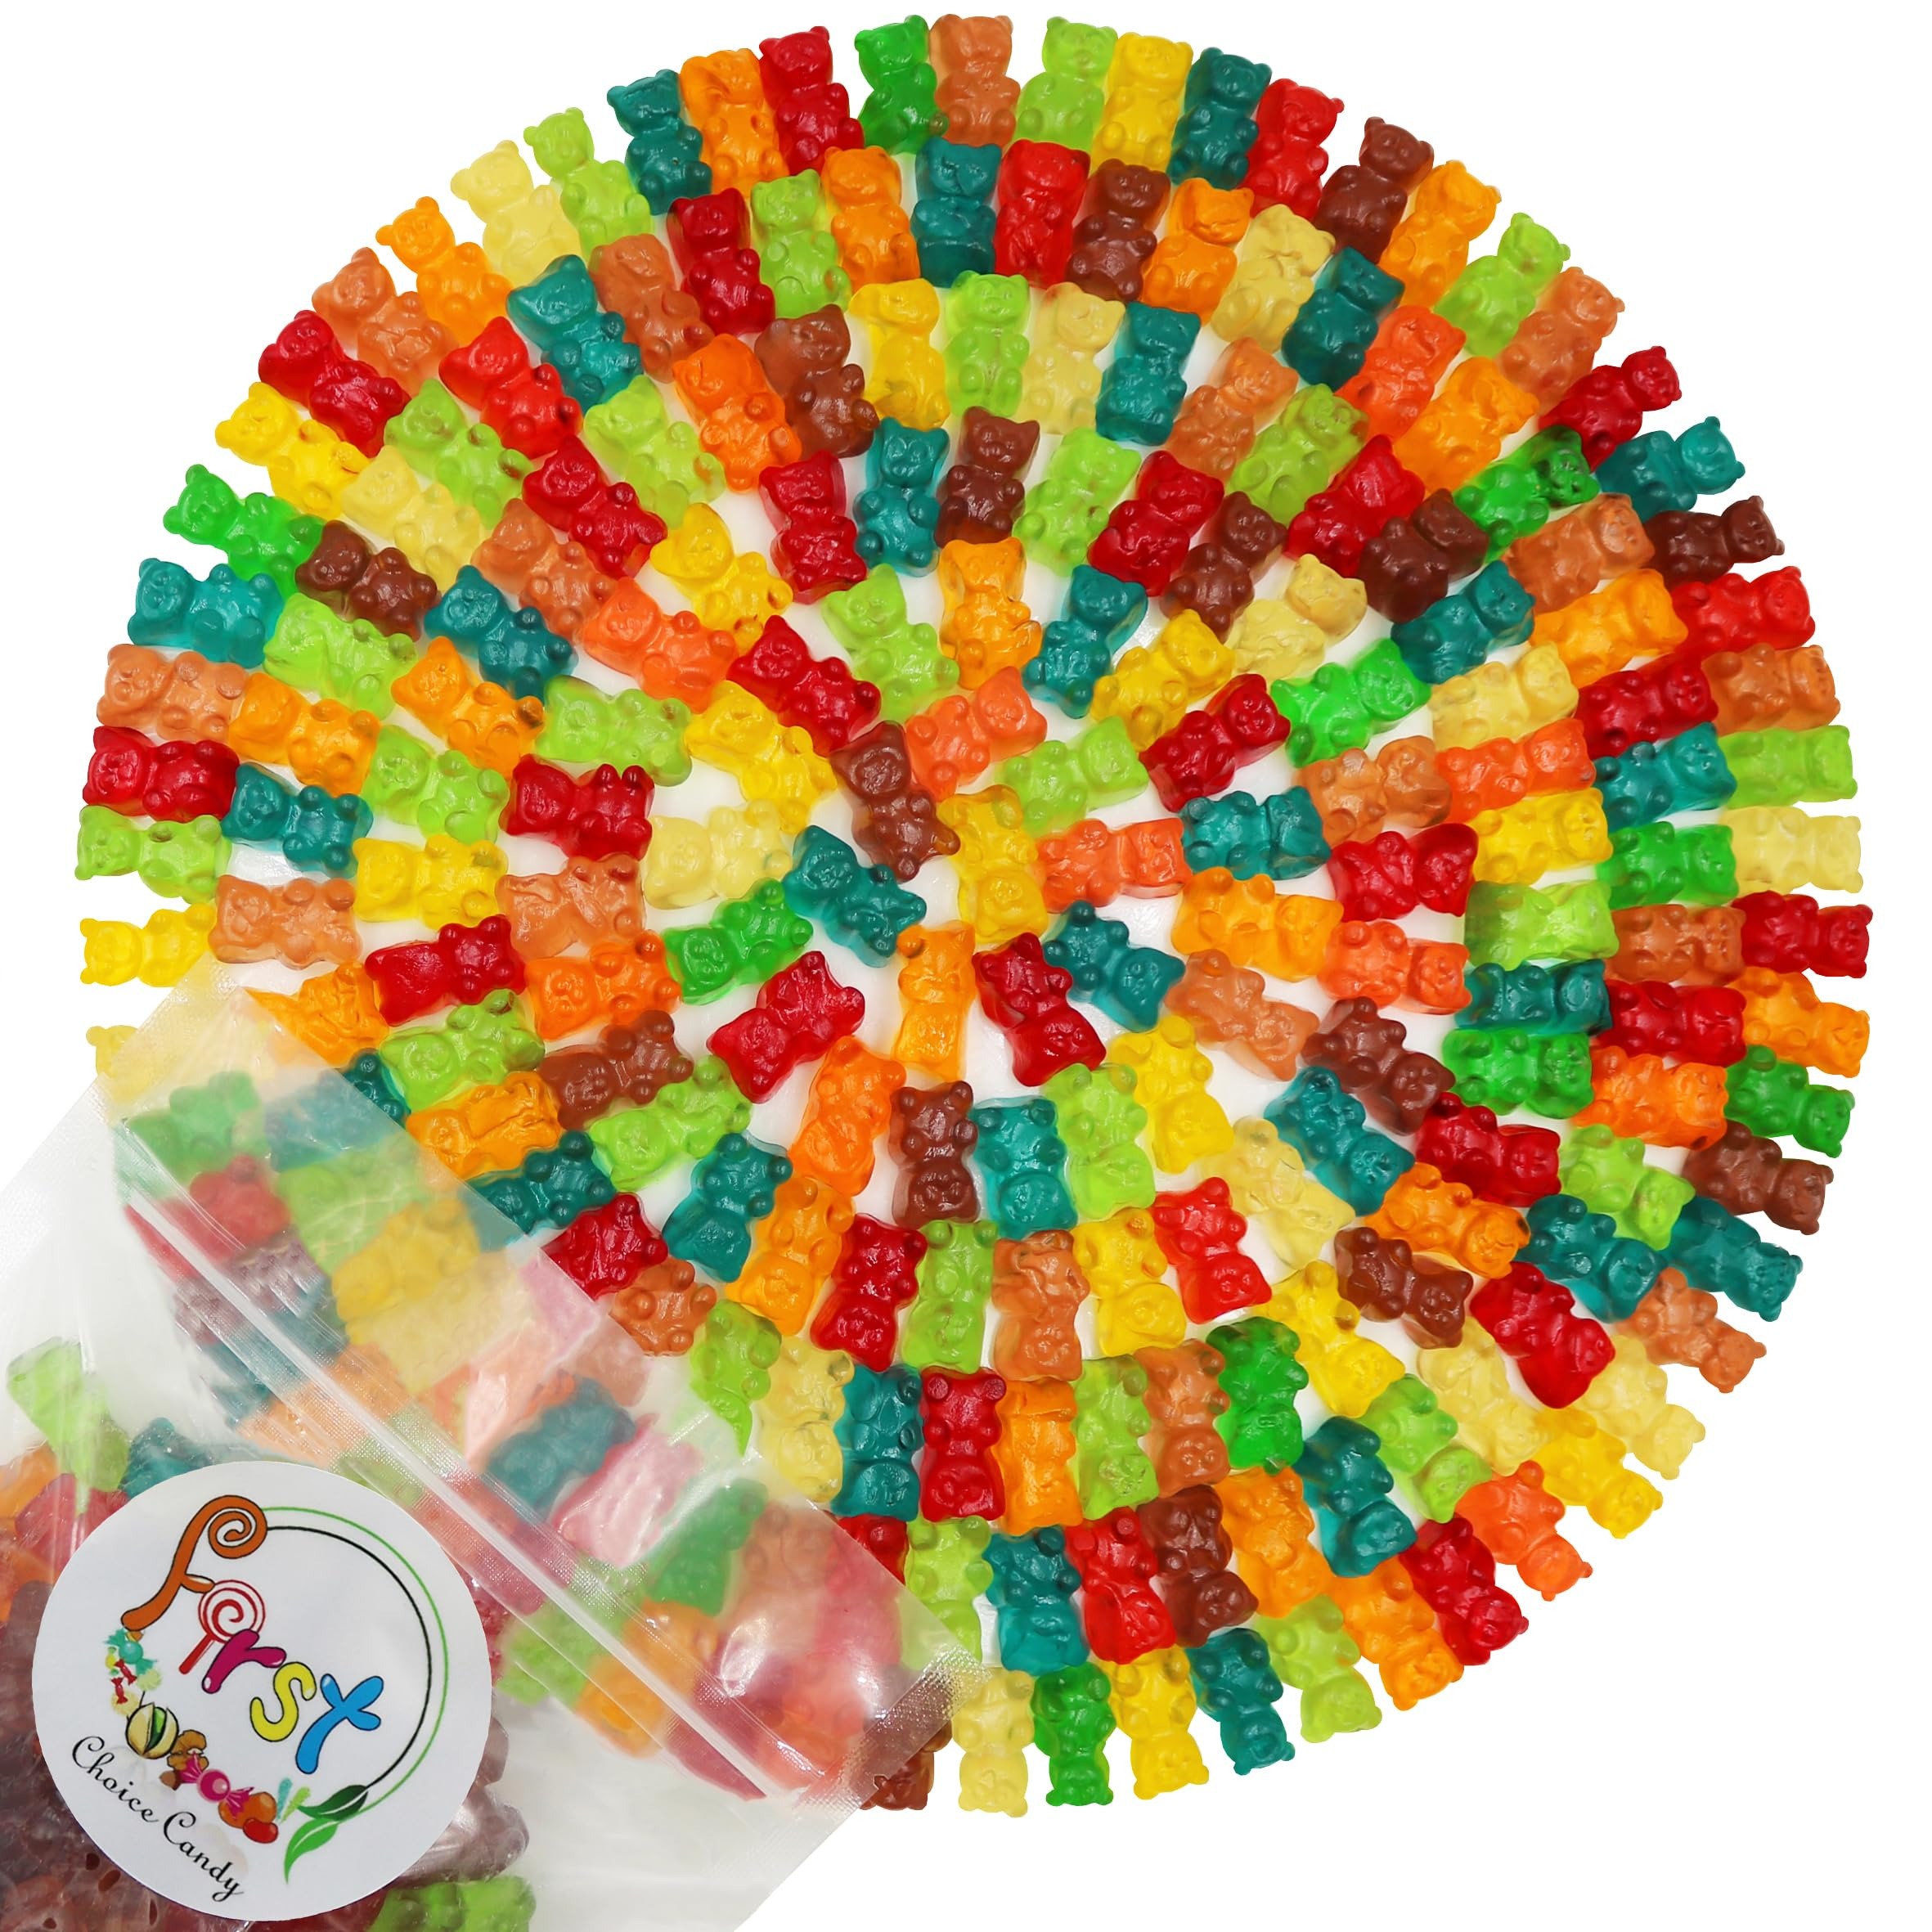
Item Name: FirstChoiceCandy Gummy Bears (12 Flavor Assorted, 5 LB)
Bullet Point 1: Flavors: Gummy bears are available in a wide range of flavors, such as cherry, strawberry, orange, lemon, green apple, blue raspberry, and more. Some brands even offer unique and exotic flavors.
Bullet Point 2: Colors: Gummy bears come in an assortment of vibrant colors, often corresponding to their respective flavors. The colors are achieved through the use of food coloring.
Bullet Point 3: Texture: The texture of gummy bears is chewy and elastic due to the gelatin content. This gives them a satisfying mouthfeel that many people enjoy.
Bullet Point 4: Popularity: Gummy bears have been a beloved treat for many years and are enjoyed by people of all ages. They are often associated with childhood nostalgia.
Bullet Point 5: Snacking: The most common and straightforward use of gummy bears is as a snack. Many people enjoy them as a sweet treat, whether at home, at work, or on the go.
Bullet Point 6: Gifts and Party Favors: Gummy bears are often included in gift baskets, party favor bags, or candy buffets at events. Their colorful and playful appearance makes them a popular choice for such occasions.
Product Description: Fruity flavors, a soft bite, and adorable teddy bear details make these gummies a must for any candy shop, convenience store, or candy occasion.
Value: 80.0
Unit: Ounce

Price: 24.99